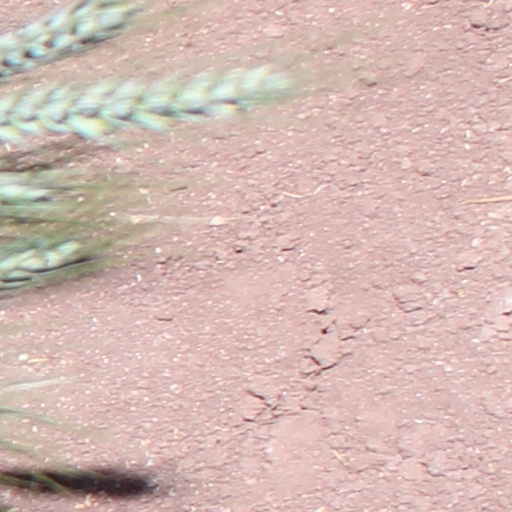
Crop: wheat